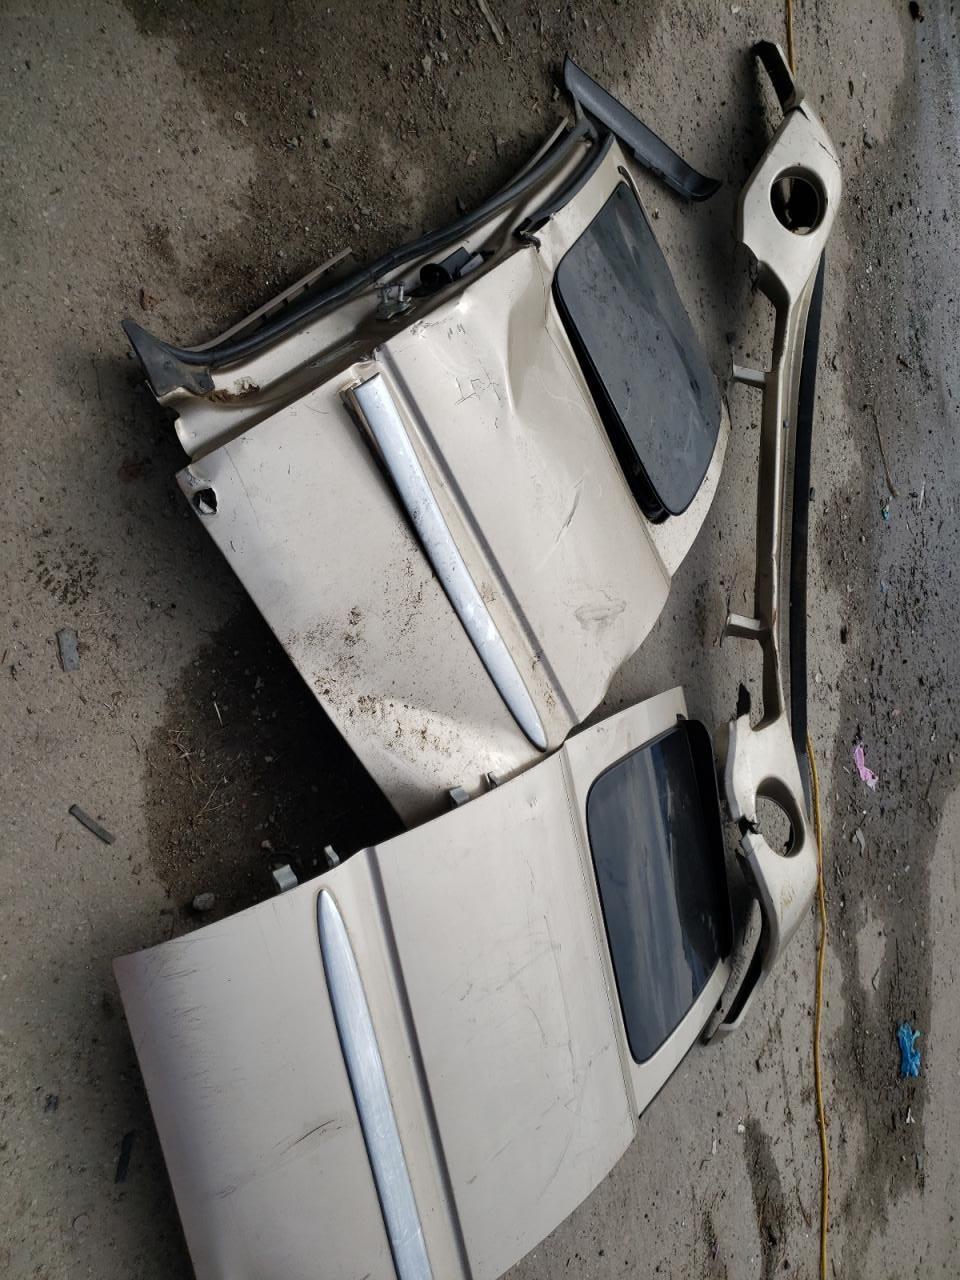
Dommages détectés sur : plaque d'immatriculation avant, pare-choc avant, feu avant droit, feu avant gauche, capot, pare-brise avant, aile avant droite, aile avant gauche, porte avant droite, porte avant gauche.
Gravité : majeur